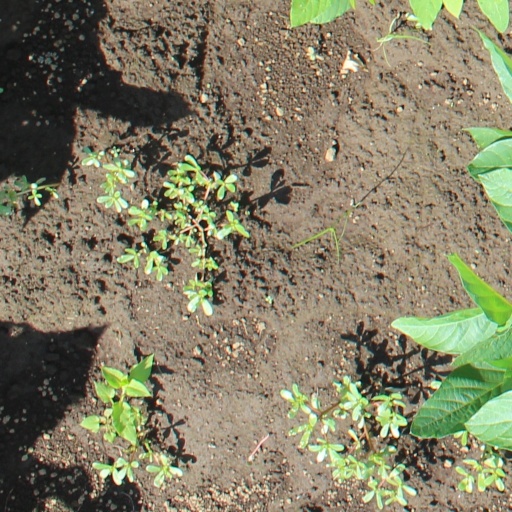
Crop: soybean